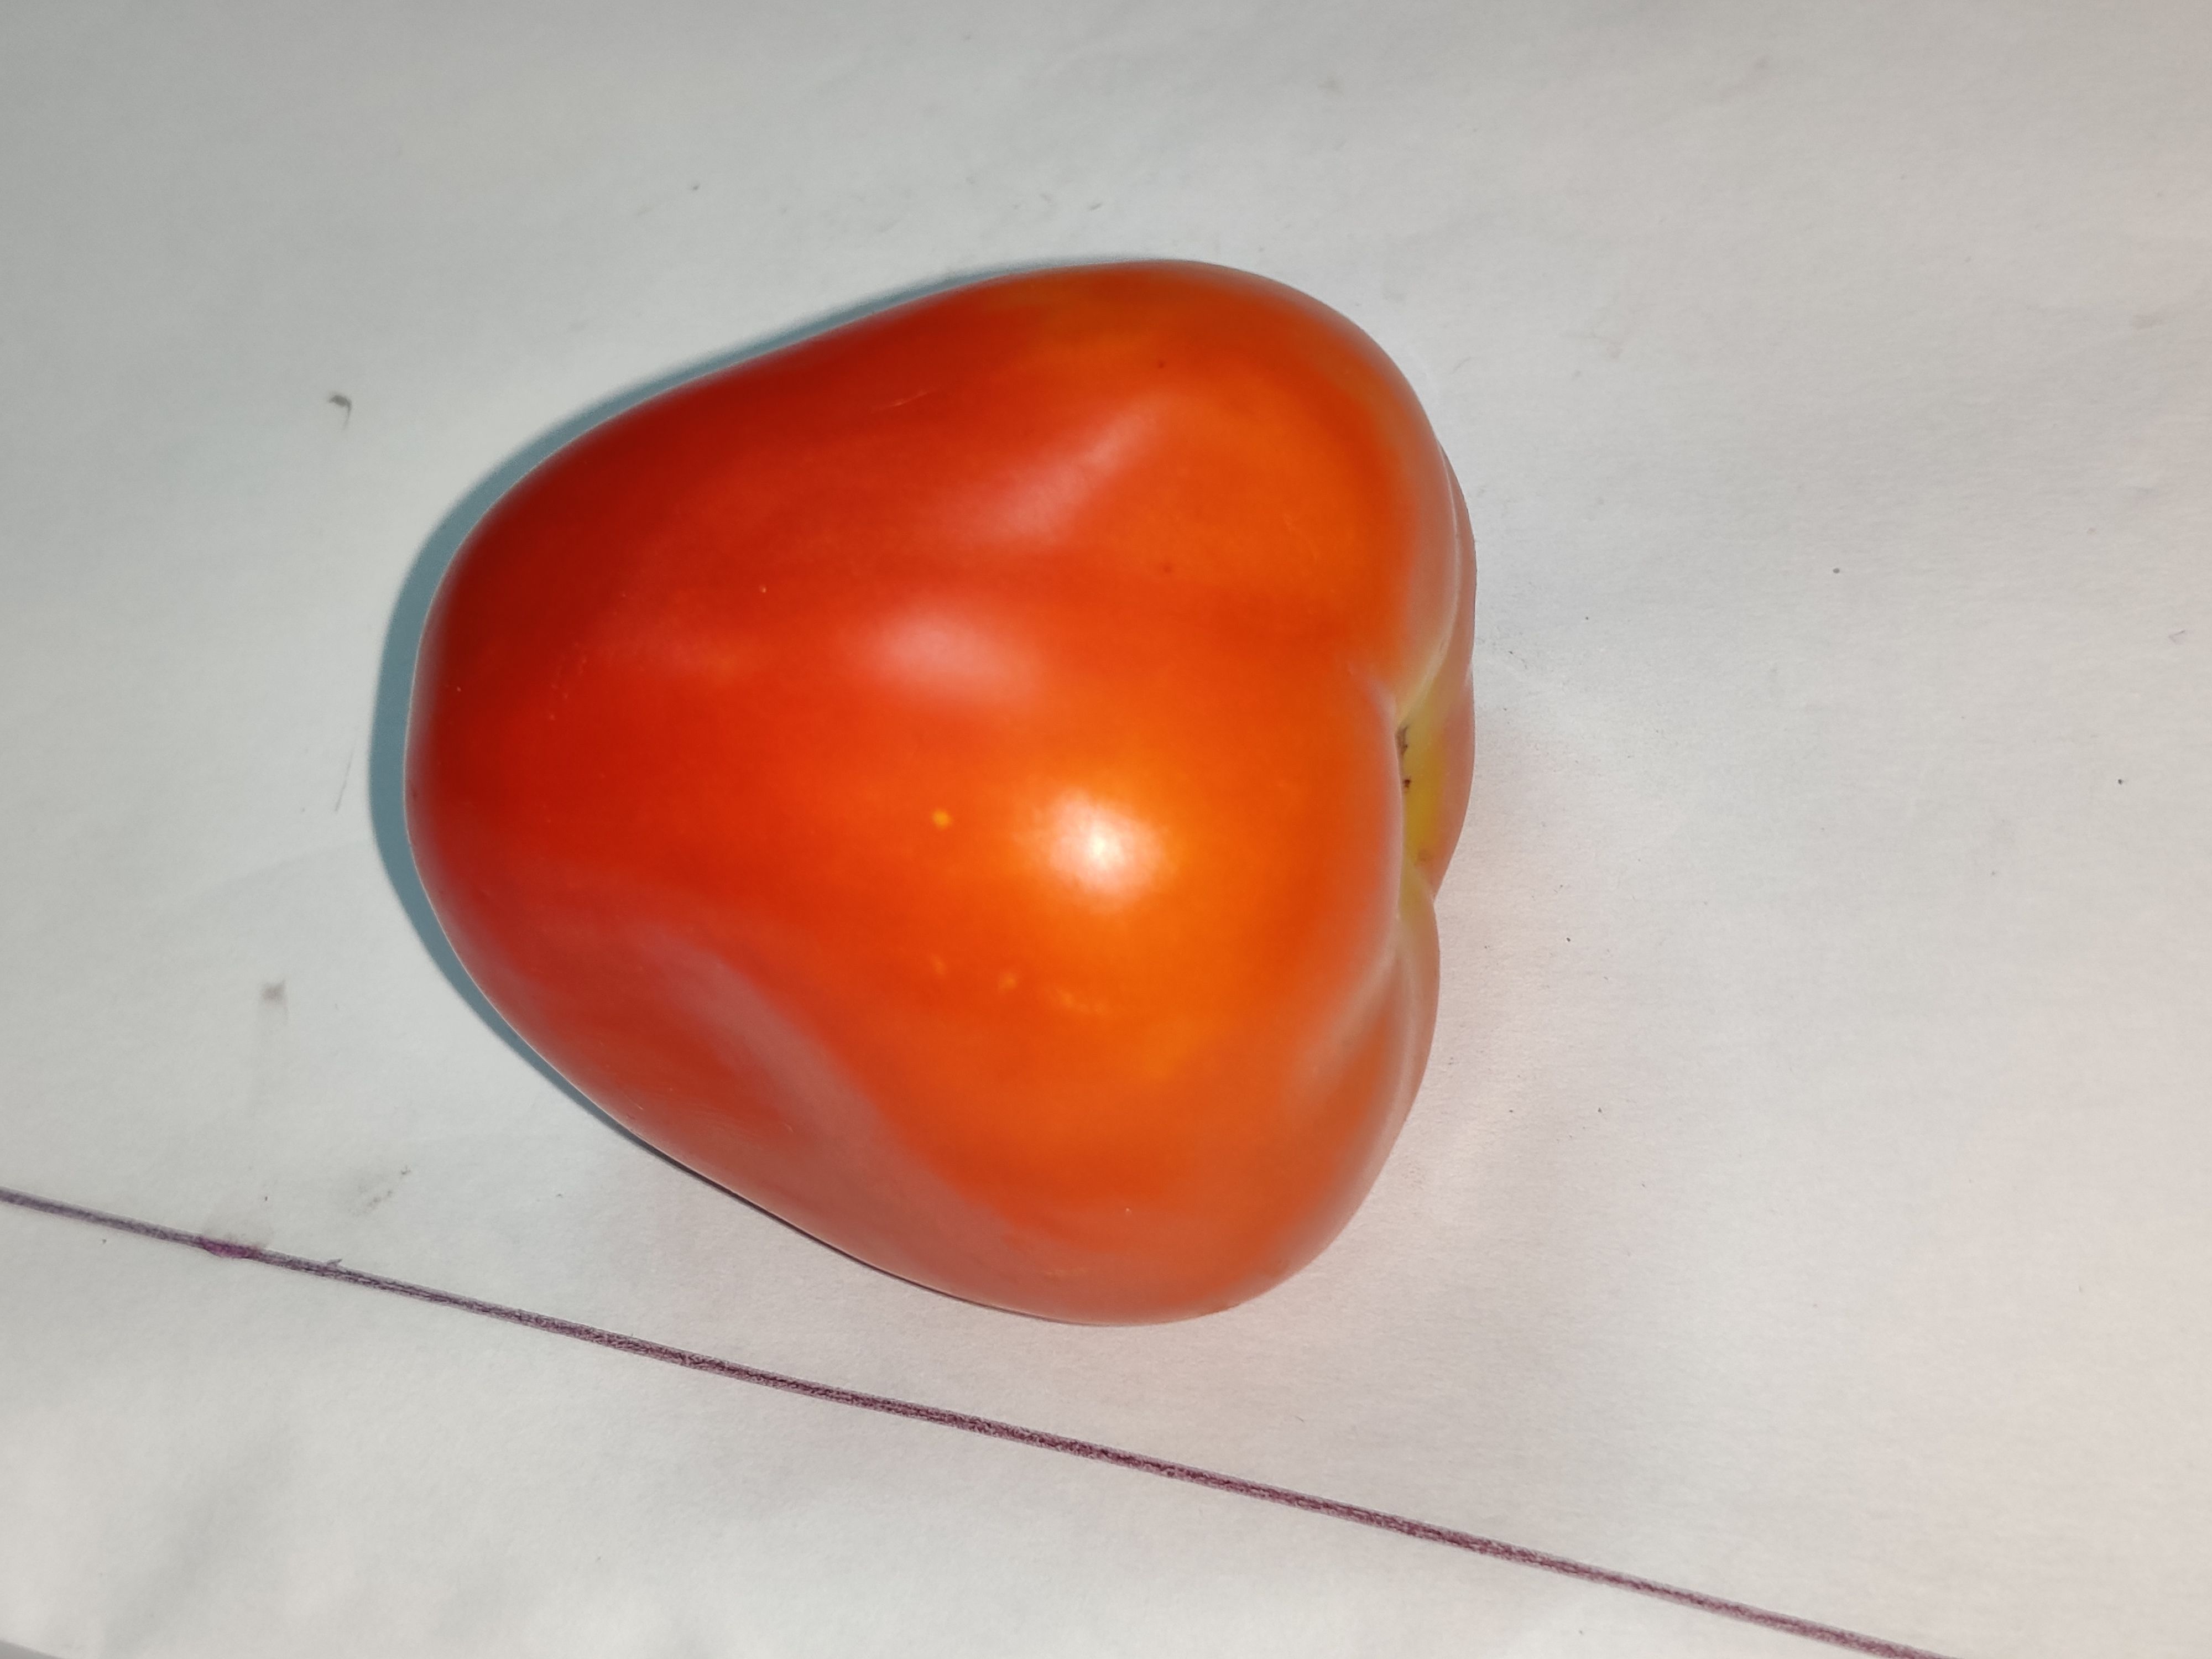
Fruit: tomatoes
Grade: 1st-grade